Dallas Keuchel

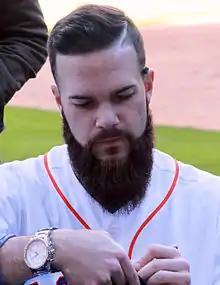
Keuchel in January, 2015

In April 2015, Keuchel pitched to a 3–0 record and a 0.73 ERA in five games started. He was named the AL's Pitcher of the Month for April 2015. He was honored as the AL Pitcher of the Month for May 2015, in which he pitched to a 4–1 record and a 2.62 ERA in six starts. Keuchel was selected for the AL roster in the 2015 MLB All-Star Game, and was chosen as the AL's starting pitcher.